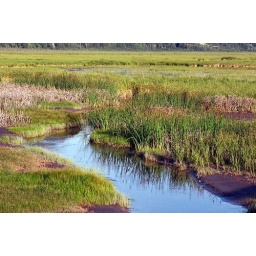
I was amazed at all the water marsh lands around Anchorage. The yellow greens were amazing.